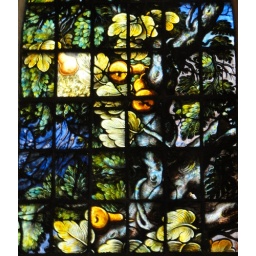
Jonah sitting under a fabulous gourd surveying city of Nineveh, by Abraham van Linge, 1630's - detail